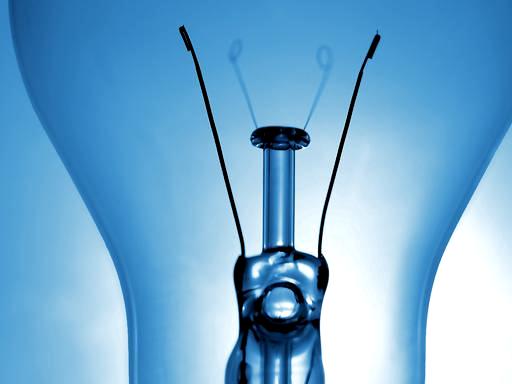
Material: glass